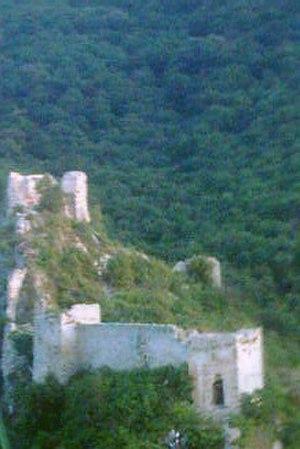
Sokobanja est une ville et une municipalité de Serbie situées dans le district de Zaječar. Au recensement de 2011, la ville comptait 7 972 habitants et la municipalité dont elle est le centre 15 981.